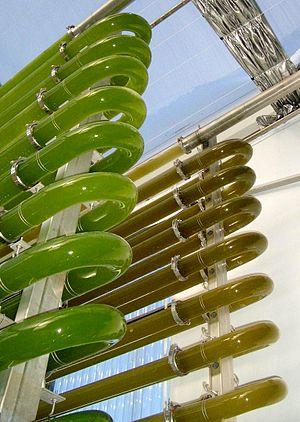
Technologie de photobioréacteur de PBR montrant la culture de deux espèces de microalgues (eau douce et marine)
Microphyt est une entreprise de culture d'organismes vivants, créée en 2007 par Arnaud Muller-Feuga à Baillargues, près de Montpellier, pour industrialiser la production de biomasse d’espèces de végétaux microscopiques d’intérêt économique.